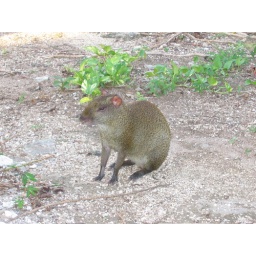
Cute creature seen running around the gardens of the hotel.